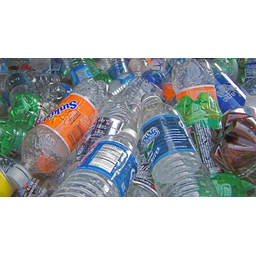
Label: bottles